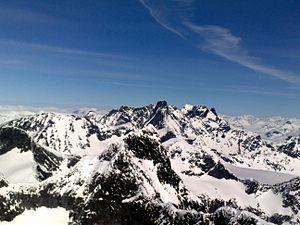
Les Alpes scandinaves ou Scandes sont une chaîne de montagnes s'étendant tout le long de la côte ouest de la péninsule Scandinave. Elles couvrent l'essentiel de la Norvège, le Nord-Ouest et l'Ouest de la Suède ainsi qu'une toute petite partie de l'Extrême-Nord de la Finlande. Il s'agit d'une des plus importantes chaînes de montagnes d'Europe, s'étirant du sud-ouest au nord-est sur 1 700 km, avec une largeur maximale de 300 km. La chaîne possède deux zones de haute altitude, une au sud de la Norvège, autour du Jotunheimen où se trouve le Galdhøpiggen, point culminant de la chaîne et du pays concerné, et une autre dans le Nord de la Suède, avec le Kebnekaise, point culminant du pays — le point culminant de Finlande se trouve aussi dans la chaîne : il s'agit du Halti.